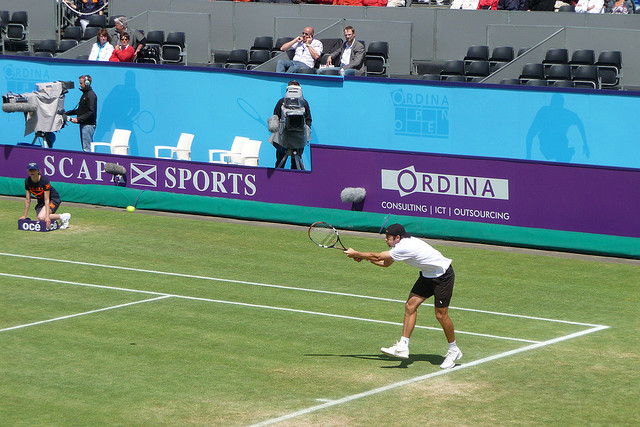
một nam vận động viên đang dùng vợt để đánh bóng